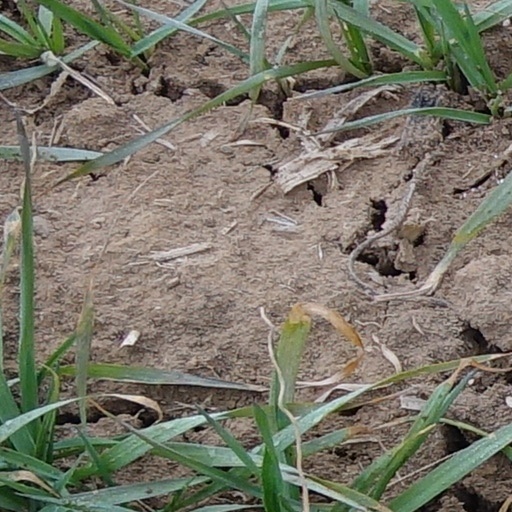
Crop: wheat